1922 Goodall Cup Finals

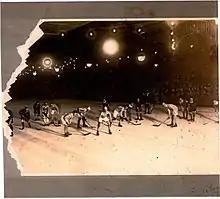
1922 Inter-state ice hockey game in progress

22 July 1922 Victoria was up 2–0 by the end of the first half of the game. The majority of the play was around the New South Wales goals and from in close Ernest Collins scored the first 3 goals for Victoria. New South Wales then scored a goal back when C, Gates scored from the center line. Maurice Bilsborrow would then go on to score on a rush from center to give the Victorians a 4–1 victory over New South Wales in front of the large crowd at the Melbourne Glaciarium.